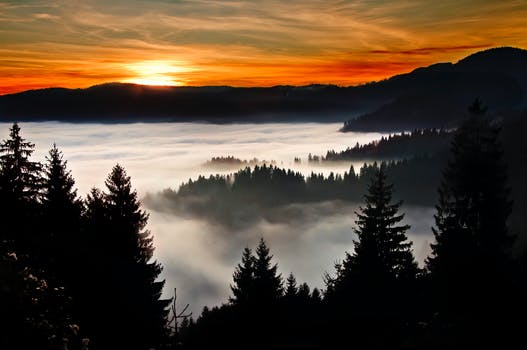
Label: No Watermark